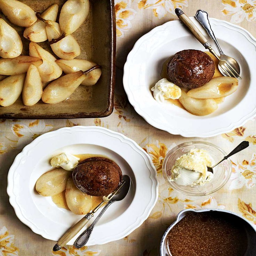
food is similar to sticky gingerbread but has the addition of oatmeal , giving it a slightly nutty texture .